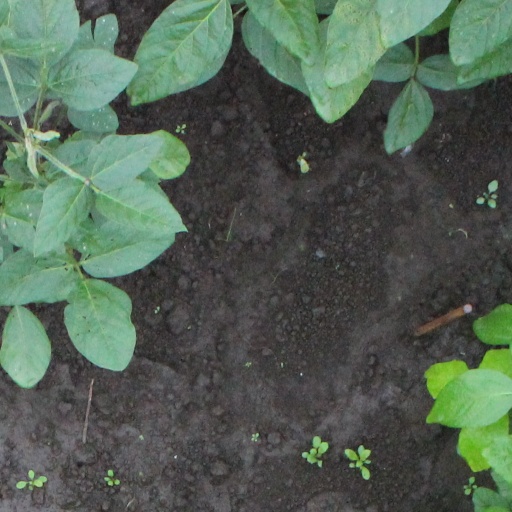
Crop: soybean